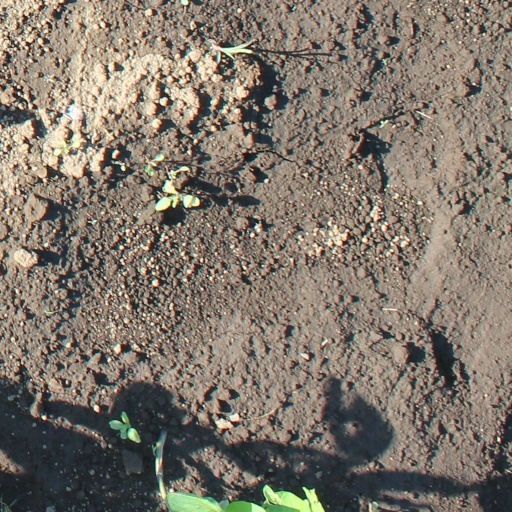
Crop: soybean